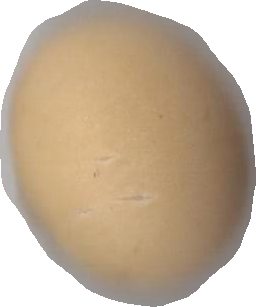
Variety: Dega